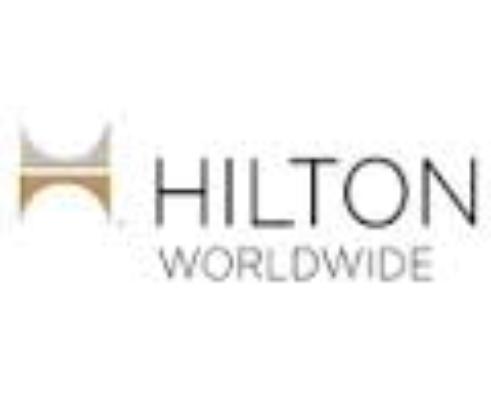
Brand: Hilton Worldwide-3
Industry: Others